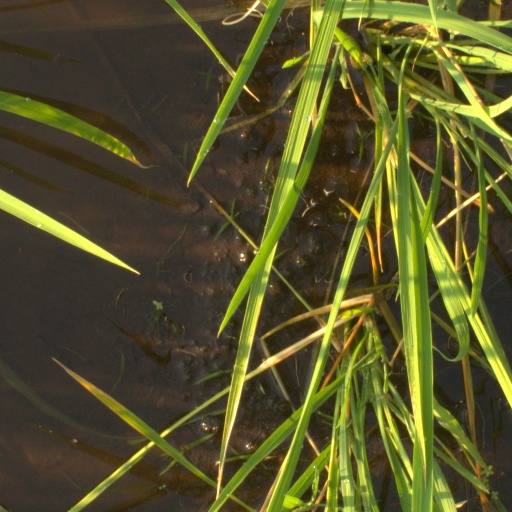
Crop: rice